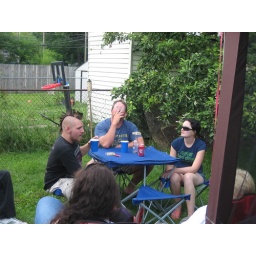
the table in left field